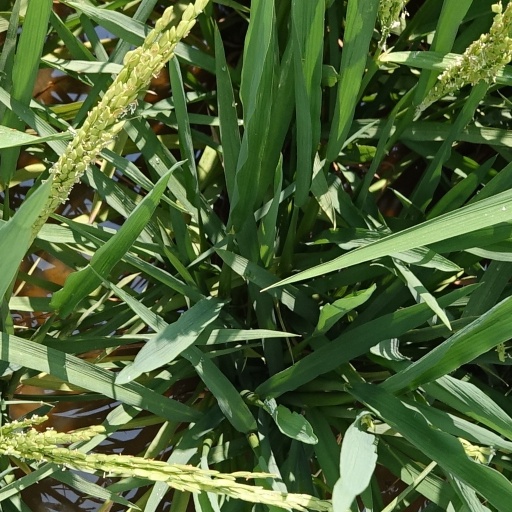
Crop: rice